Mark VI patrol boat

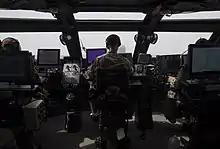
The Mark VI patrol boat pilot house

The Coastal Command Boat (CCB) is a 'one-off' prototype of the Mk VI, delivered to the Navy in 2013 to aid in developing systems, procedures, and requirements for the Mark VI, which was under advanced development at that time. At long, it is somewhat smaller than the Mark VI. Its engine, armament, and other systems are otherwise identical to that of the Mark VI, though its smaller size gives it an endurance of over 24 hours at cruise speed.